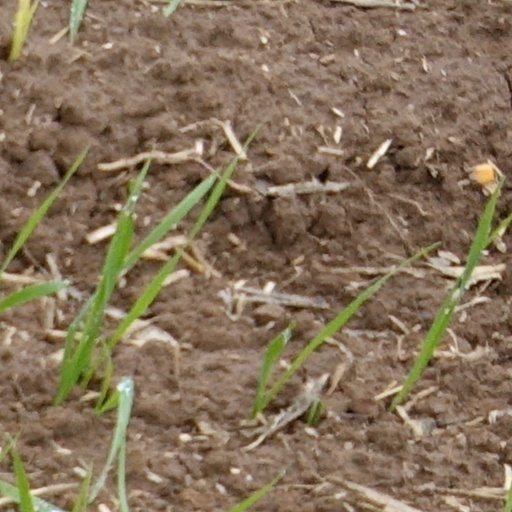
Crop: wheat